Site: saxony
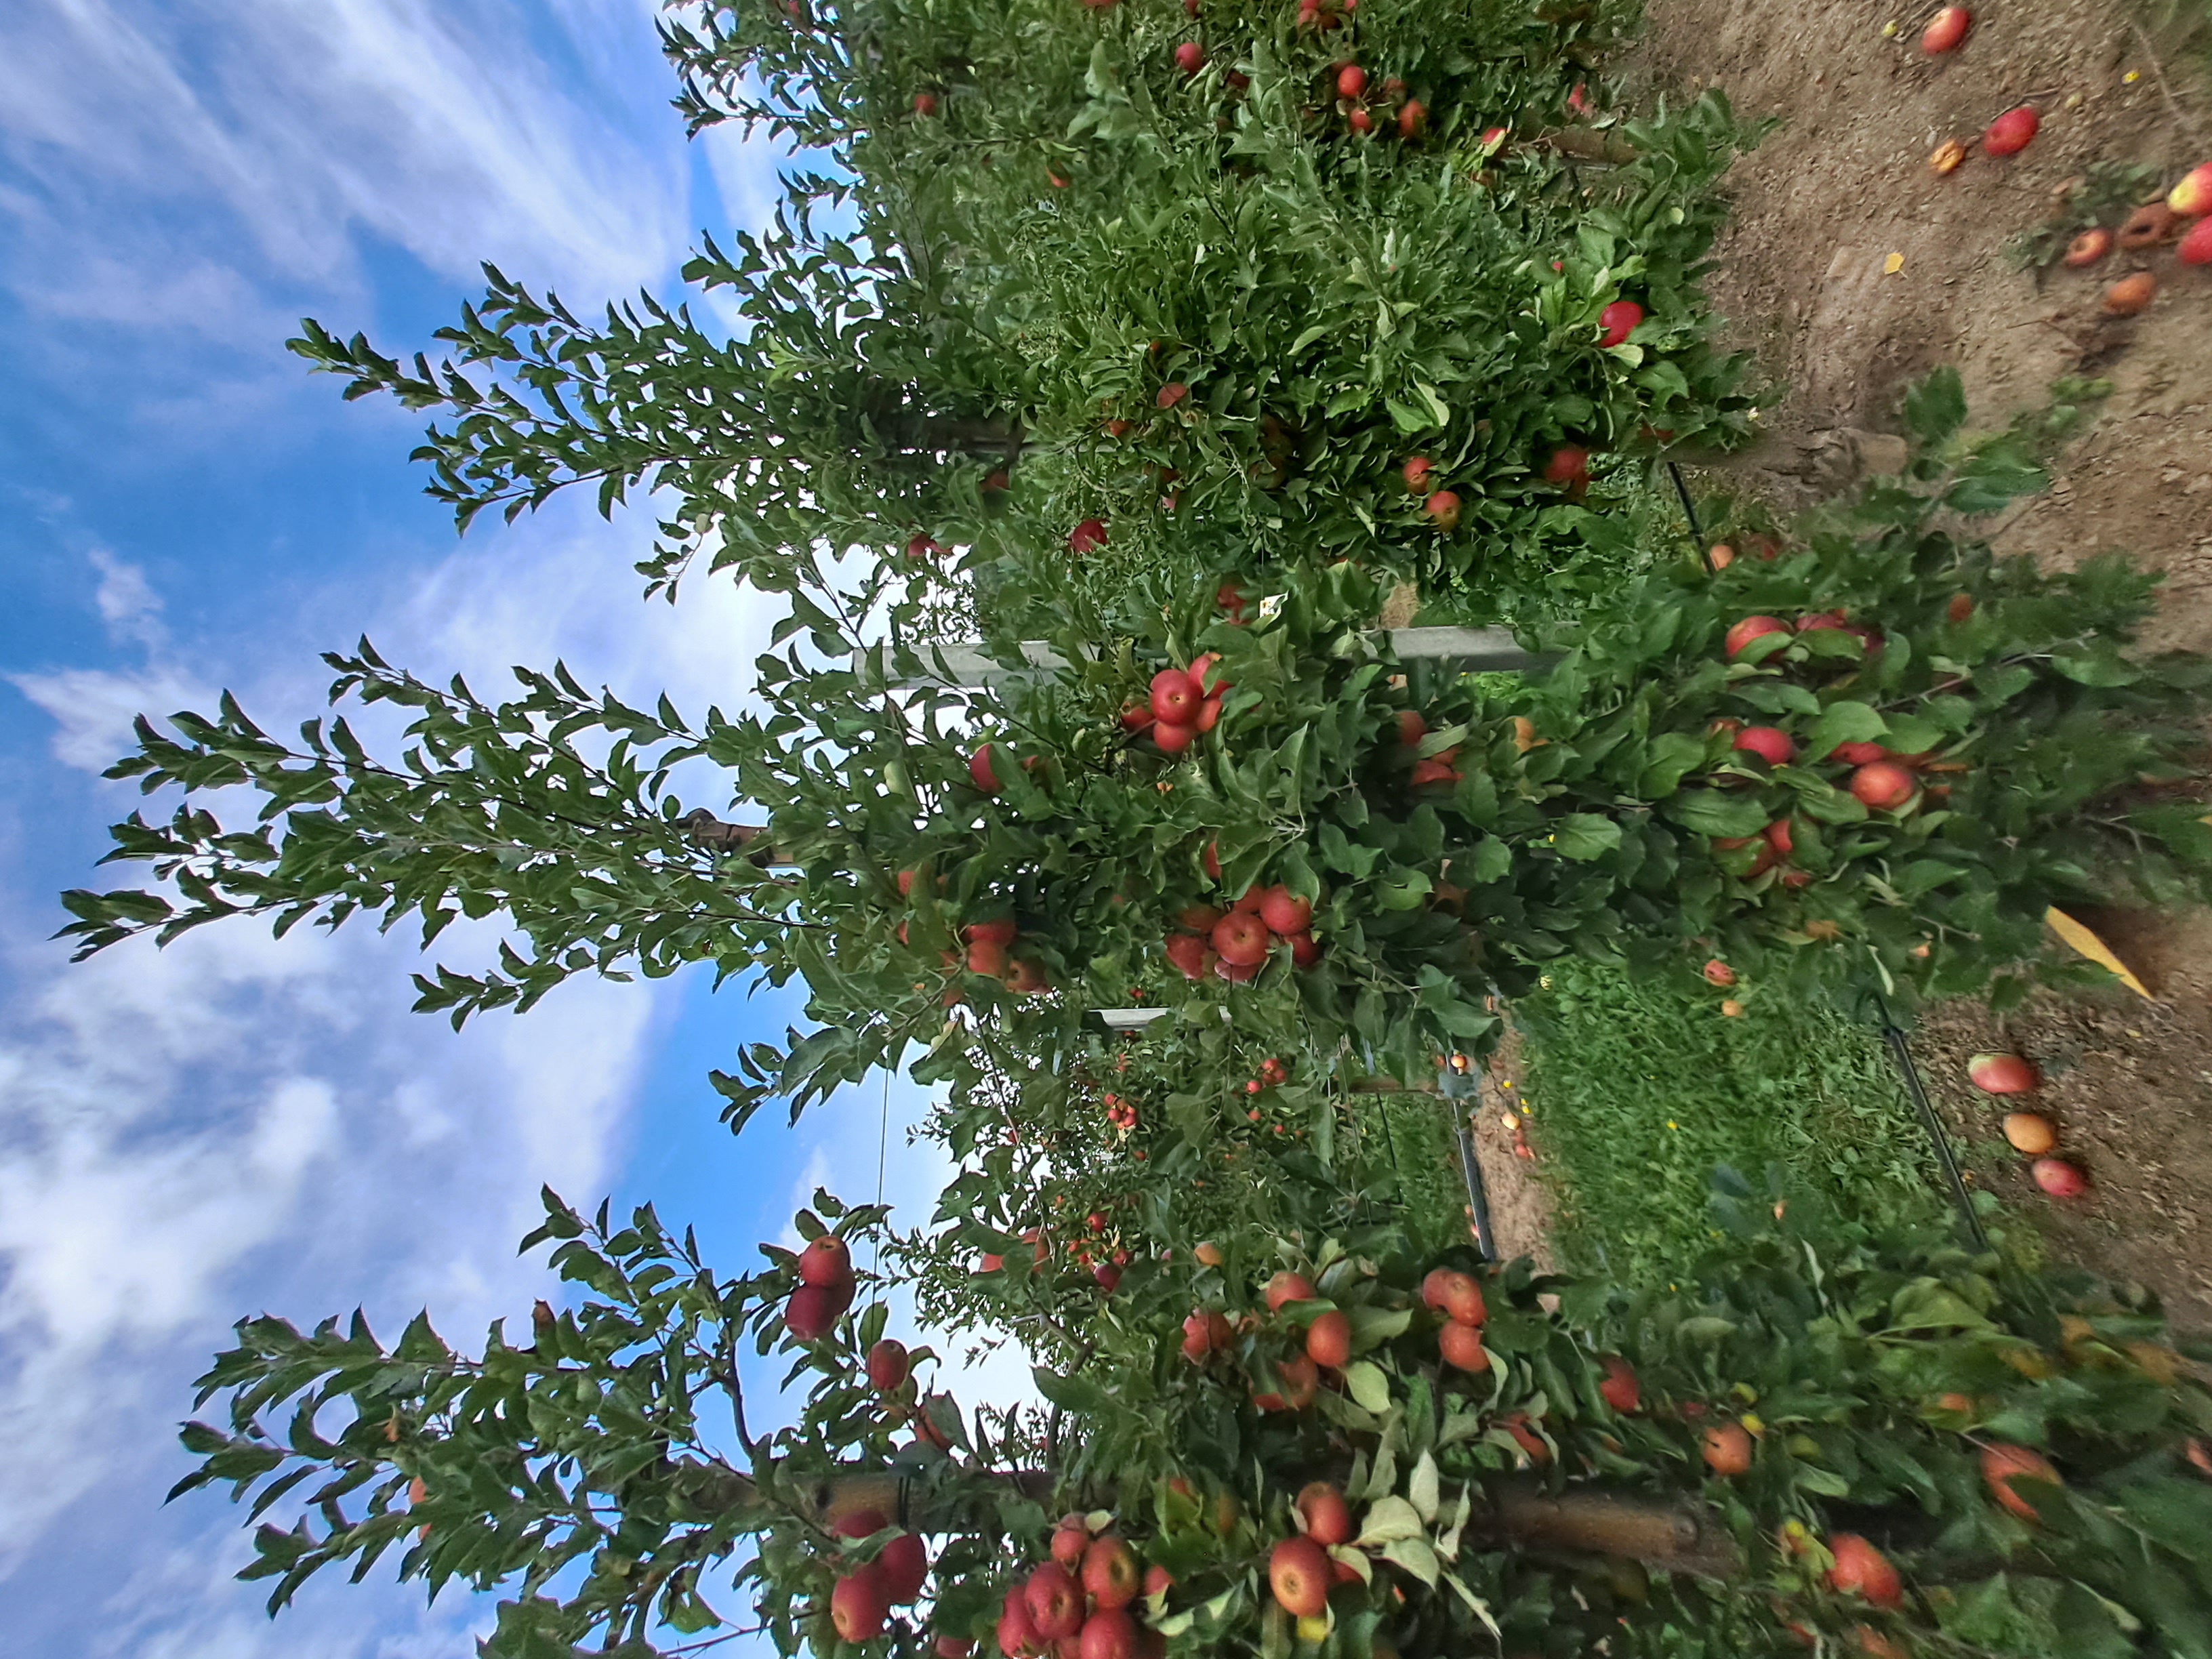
Growth stage (BBCH 87): Maturity of fruit and seed